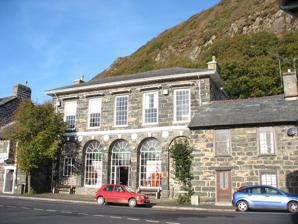
Building: Tremadog Town Hall
Country: United Kingdom
Year built: 1810
Municipal Building in Tremadog, Wales Tremadog Town Hall Native name Neuadd y Dref Tremadog ( Welsh ) Tremadog Town Hall Location Stryd Fawr, Tremadog Coordinates 52°56′23″N 4°08′30″W / 52.9397°N 4.1417°W / 52.9397; -4.1417 Built 1810 Architectural style(s) Neoclassical style Listed Building – Grade II* Official name Market Hall (Siola) Designated 30 March 1951 Reference no. 4452 Shown in Gwynedd Tremadog Town Hall ( Welsh : Neuadd y Dref Tremadog ) is a municipal building on Stryd Fawr, in Tremadog , Gwynedd , Wales . The structure, which was most recently used as a shop, is a Grade II* listed building . History The building formed part of a planned settlement which was developed by William Madocks on flat land reclaimed from Traeth Mawr , the estuary of the Afon Glaslyn . The town hall was one of the first buildings in the settlement: the site Madocks selected was at the top of the Market Square at the junction of Dublin Street ( Welsh : Stryd Dulyn ) and London Street ( Welsh : Stryd Llundain ). Construction of the new building started in 1807. It was designed in the neoclassical style , built in coursed stone and was completed in 1810. The design involved a symmetrical main frontage with five bays facing onto the Market Square; the ground floor was arcaded, so that markets could be held, and featured five tall openings with imposts , voussoirs and keystones . The keystones were decorated with cast iron floral bosses and the spandrels contained medallions , which recalled theatrical figures. The first floor was fenestrated by sash windows with cornices and, at roof level, there was a bracketed cornice and a shallow pitched slate roof. There was originally a flight of steps running right across the front of the building. Internally, the principally rooms were the market hall on the ground floor, and a dance hall on the first floor, which was accessed through a public house, now the Royal Madoc Hotel, located immediately to the left of the town hall. A school operated from the room on the first floor until it relocated to the church in 1837. After the markets relocated, the openings were bricked up and the building fell into a dilapidated state by the 1930s. Following the Second World War , the building was refurbished, iron gates were fitted to the openings to a design by Clough Williams-Ellis and the structure became a tourist information centre for the Snowdonia National Park . In the 1970s, the three central openings were infilled with glazing, and, in the late 20th century, the building was converted for use as a shop known as "Siola" selling ethnic artefacts including furniture, clothing and jewellery. However, after Siola vacated the building in around 2008, there were difficulties finding a tenant and the building remained vacant for many years. See also Grade II* listed buildings in Gwynedd References